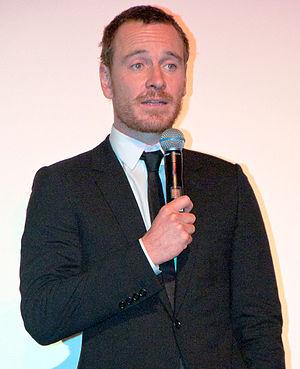
Assassin's Creed est un film franco-américain de science-fiction réalisé par Justin Kurzel, sorti en 2016. Il s'agit du premier long-métrage produit par la société Ubisoft Motion Pictures qui se charge d'adapter au cinéma les jeux vidéo édités par Ubisoft. Le film s'inscrit dans l'univers de fiction éponyme Assassin's Creed. Il obtient des critiques en majorité mitigées ou déçues dans les médias, mais réalise une performance convenable au box-office, meilleure en Europe qu'aux États-Unis.
Michael Fassbender est un acteur et producteur germano-irlandais, né le 2 avril 1977 à Heidelberg dans le Bade-Wurtemberg.